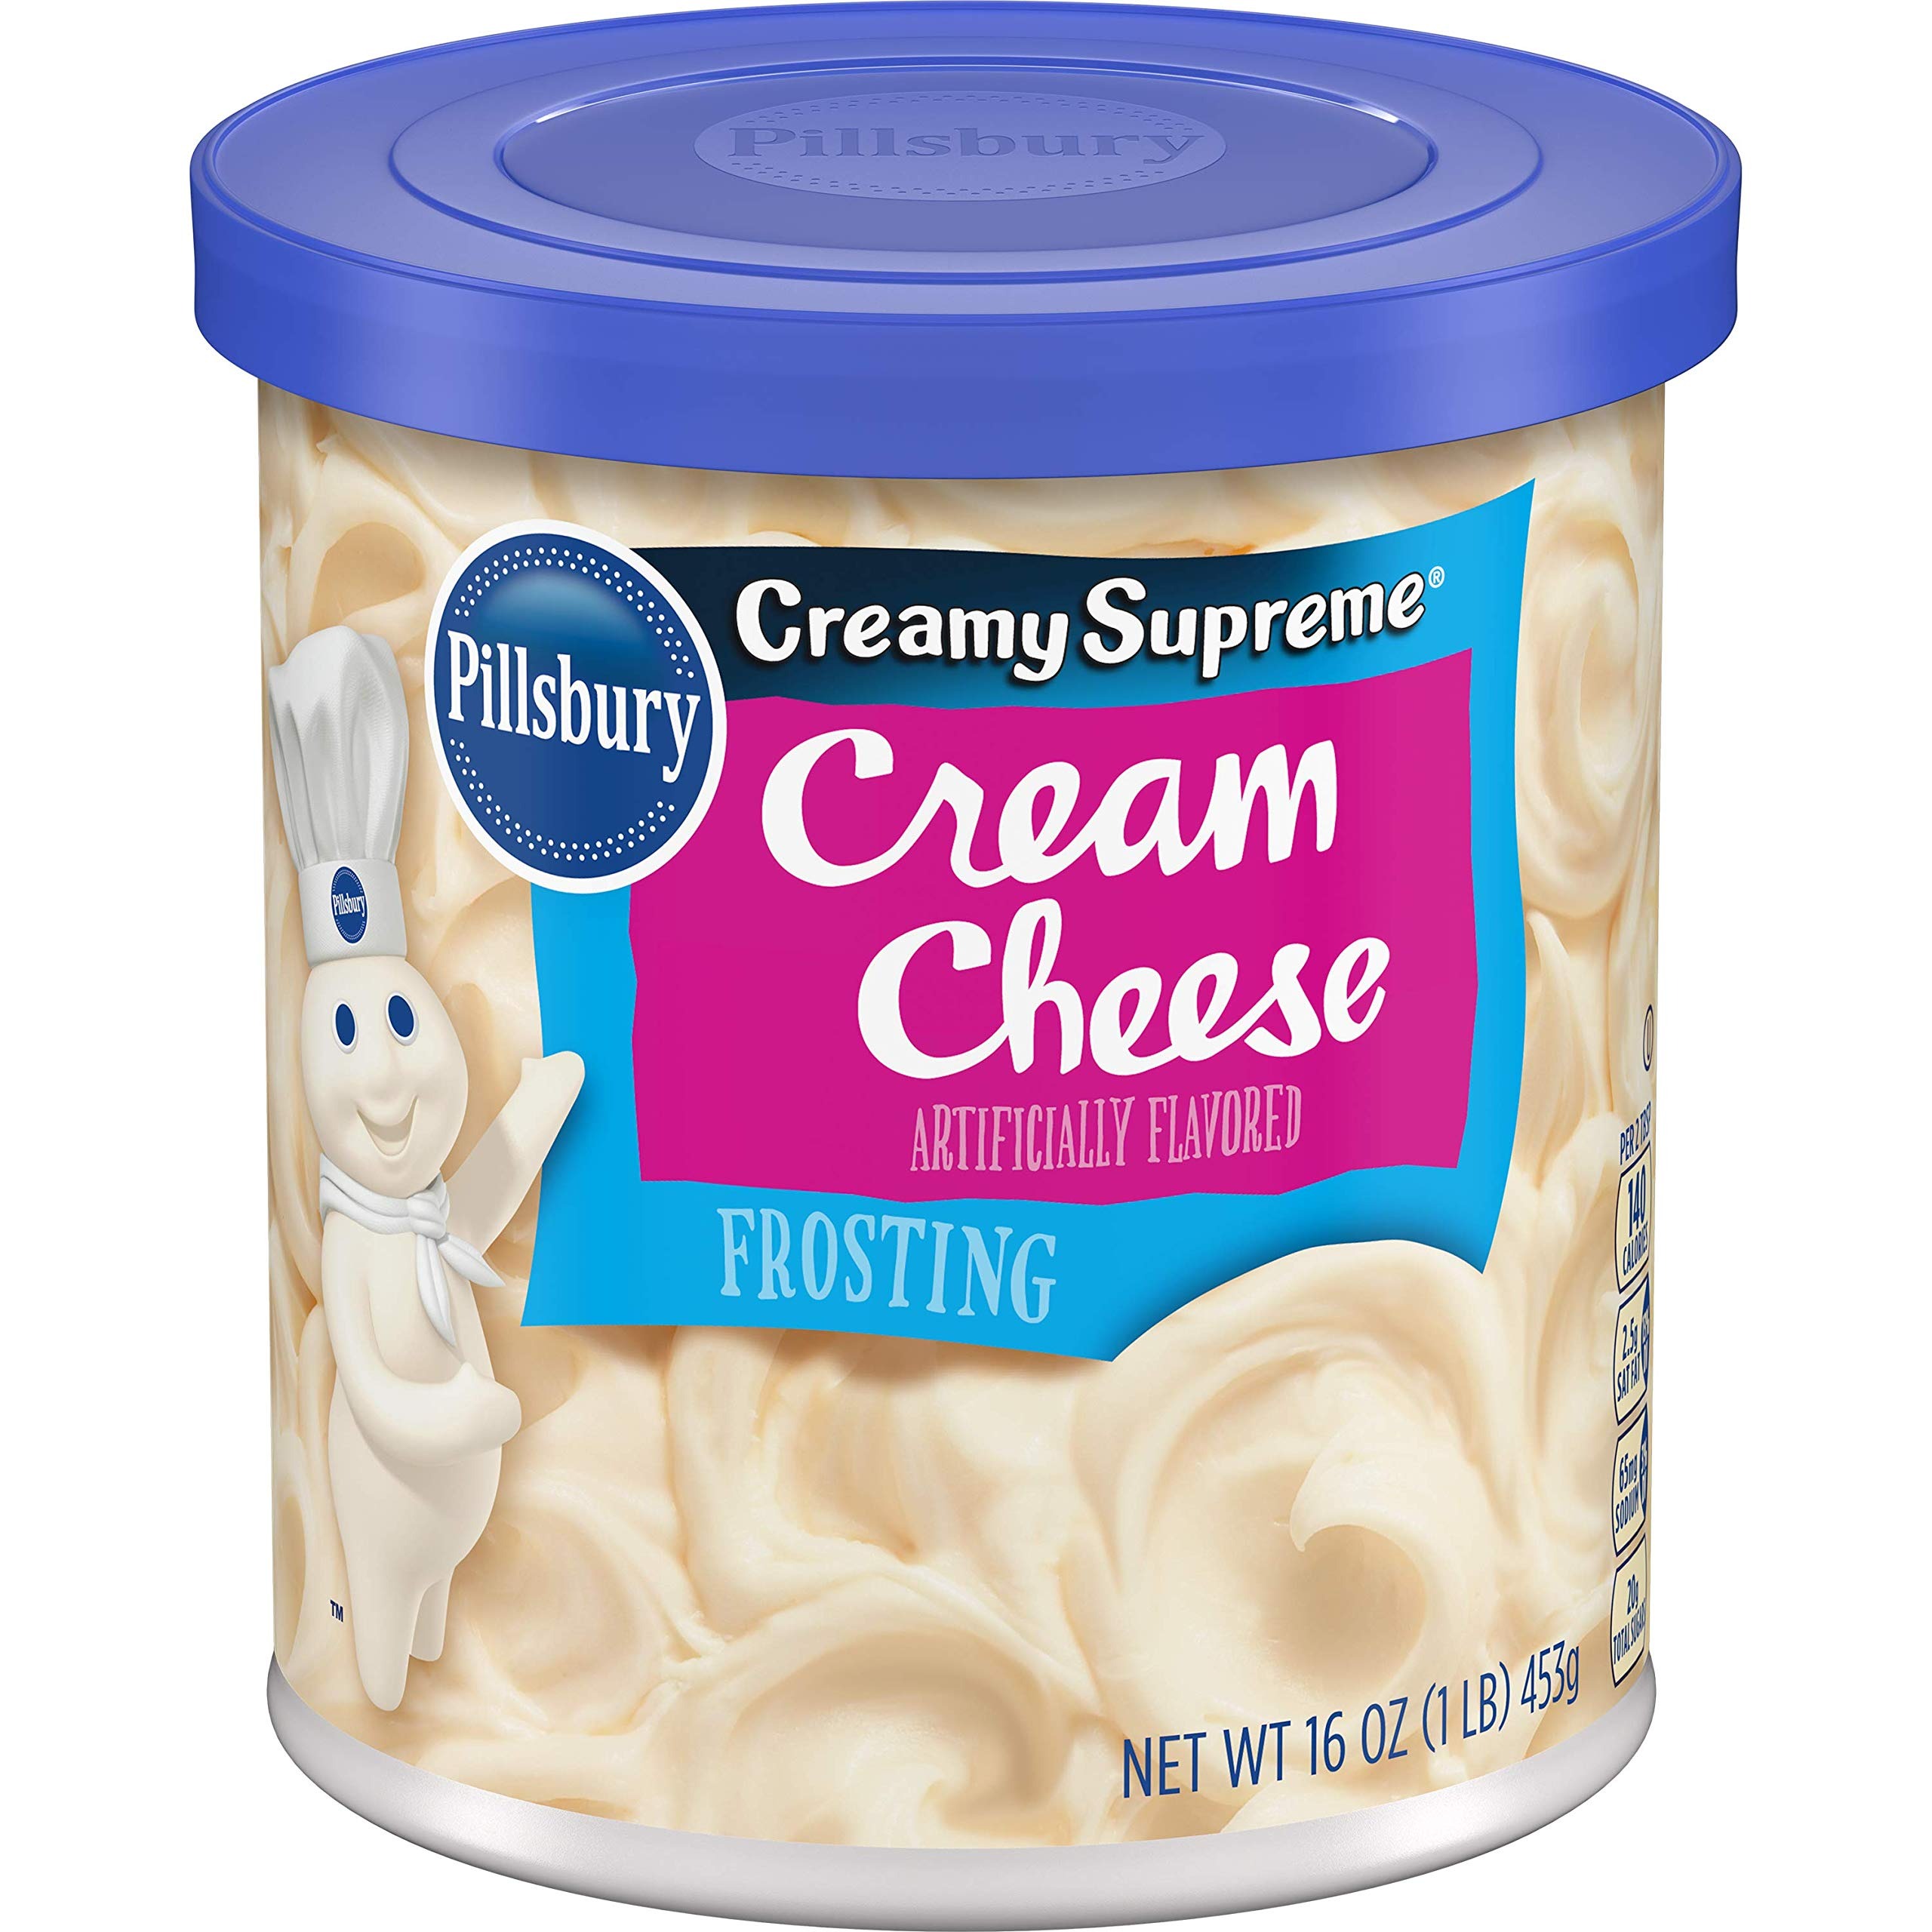
Item Name: Pillsbury Creamy Supreme Cake and Cupcake Frosting, Cream Cheese Flavor, 16-Ounce (Pack of 8)
Bullet Point 1: Contains 8, Pillsbury Creamy Supreme Cake and Cupcake Frosting, Cream Cheese Flavor, 16-Ounce
Bullet Point 2: Gluten Free
Bullet Point 3: Contains soybeans
Bullet Point 4: Kosher Pareve
Value: 128.0
Unit: Ounce

Price: 2.09